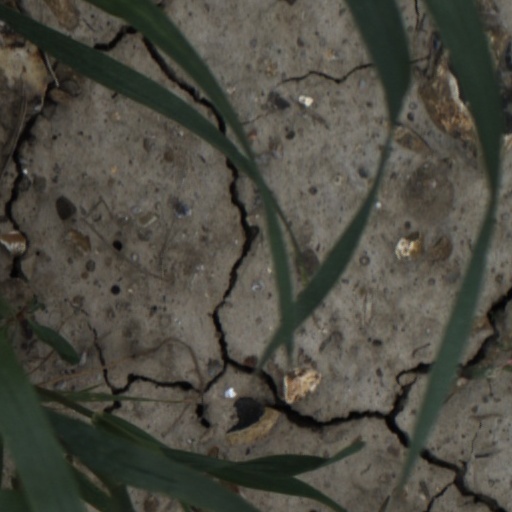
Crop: wheat